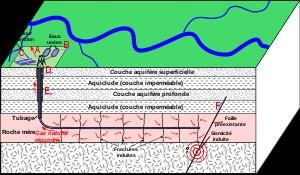
Le gaz de schiste, également appelé gaz de roche-mère, est un gaz naturel contenu dans des roches marneuses ou argileuses riches en matières organiques, roches qui peuvent avoir une structure litée de schiste. Contrairement au gaz naturel conventionnel qui est retenu dans une roche perméable permettant une exploitation facile, le gaz de schiste est piégé dans les porosités d'une roche rendue imperméable par l'argile qu'elle contient. L'extraction du gaz de schiste, particulièrement difficile, nécessite le recours systématique aux techniques combinées du forage dirigé et de la fracturation hydraulique à grands volumes particulièrement coûteuses. Les roches-réservoir contenant du gaz de schiste peuvent aussi contenir de l'huile de schiste, mais dans des proportions beaucoup plus faibles.